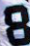
Number: 8